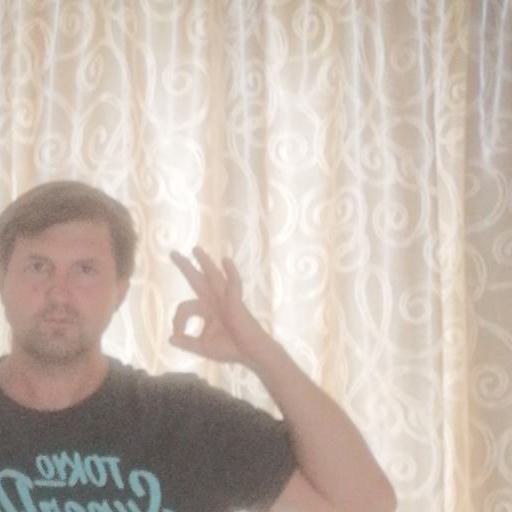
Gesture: ok